The Blood of the Walsungs (film)

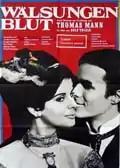
Film poster

The Blood of the Walsungs is a 1965 West German drama film directed by Rolf Thiele, based on a Thomas Mann novella of the same name written in 1905 and published in 1921. It was entered in the 15th Berlin International Film Festival. The title refers to the ill-fated Völsung clan as told in the "Völsunga saga"; the roles of Siegmund and Sieglinde refer to Sigmund and Signy as depicted in Richard Wagner's opera "Die Walküre". It was shot at the Bavaria Studios in Munich.